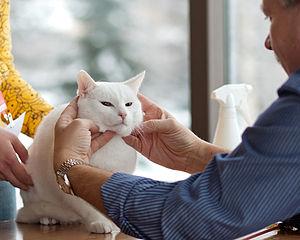
European shorthair à l'exposition féline de Kuopio. GIC Paavo [EUR w 62] male EX1 CACIB
L'european shorthair, également appelé européen ou celtic shorthair, est une race de chat originaire d'Europe, représentant anobli des chats communs d'Europe. Ce rôle était détenu depuis le début du XXᵉ siècle par le british shorthair, bien qu'il soit plus trapu que la plupart des chats communs européens, jusqu'en 1983 où l'european shorthair est reconnu par la Fédération internationale féline.